Jüri Nuut

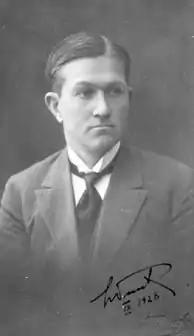
Jüri Nuut

Jüri Nuut (also Jüri Nuth; 10 July 1892 Peterburi – 31 May 1952 Tallinn) was an Estonian politician. He was a member of VI Riigikogu (its National Council). He was a member of the Riigikogu since 24 October 1939. He replaced Paul Nikolai Kogerman.